Toni Gardemeister

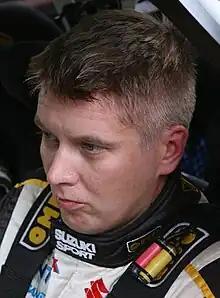
Gardemeister at the 2008 Rally of New Zealand

Toni Gardemeister (born 31 March 1975) is a Finnish professional rally driver in the World Rally Championship. After previously competing for SEAT's, Mitsubishi's, Škoda's and Ford's factory teams, as well as for privateer teams, he joined the Suzuki World Rally Team for the 2008 season.